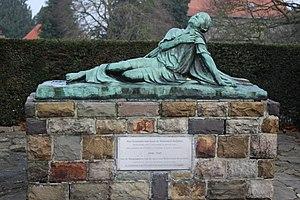
Arthur Craco est un céramiste belge, né à Bruxelles en 1869 et décédé à Woluwe-Saint-Lambert en 1955.